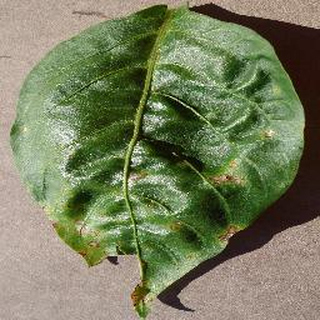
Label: bell_pepper_bacterial_spot